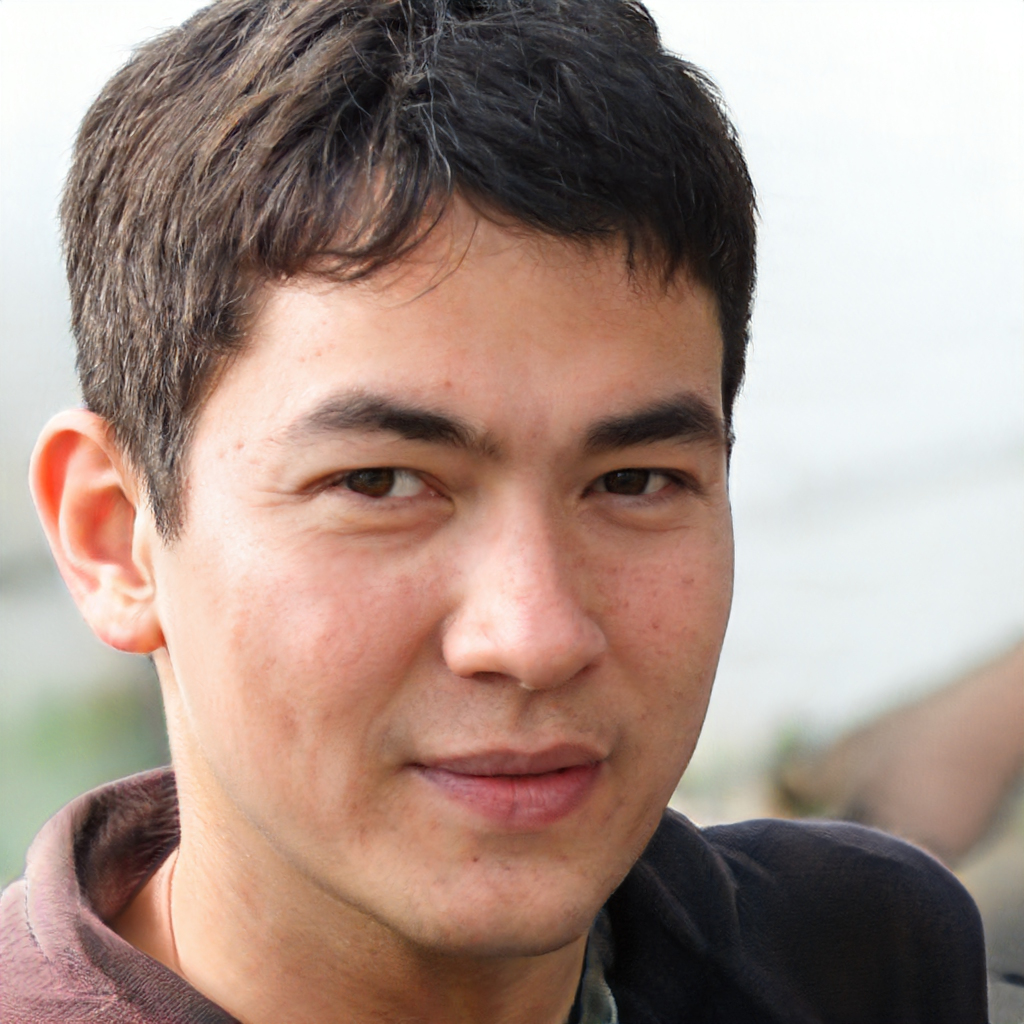
Label: Colored